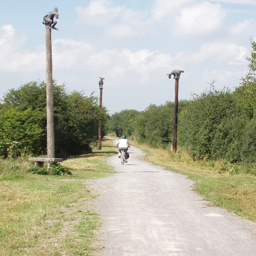
animals on poles - art